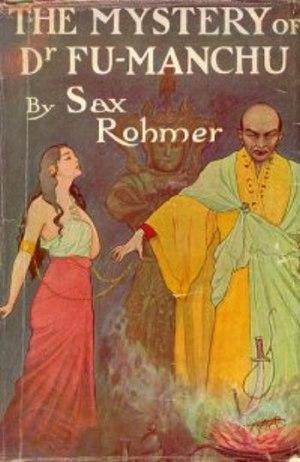
Le docteur Fu Manchu est un personnage de fiction inventé en 1912 par Sax Rohmer dans une série de romans. Ce génie du mal d'origine asiatique a beaucoup contribué à la diffusion de ce stéréotype littéraire, lié à la crainte en occident du « Péril jaune ». On retrouve le personnage de Fu Manchu dans de nombreux films et bandes dessinées.